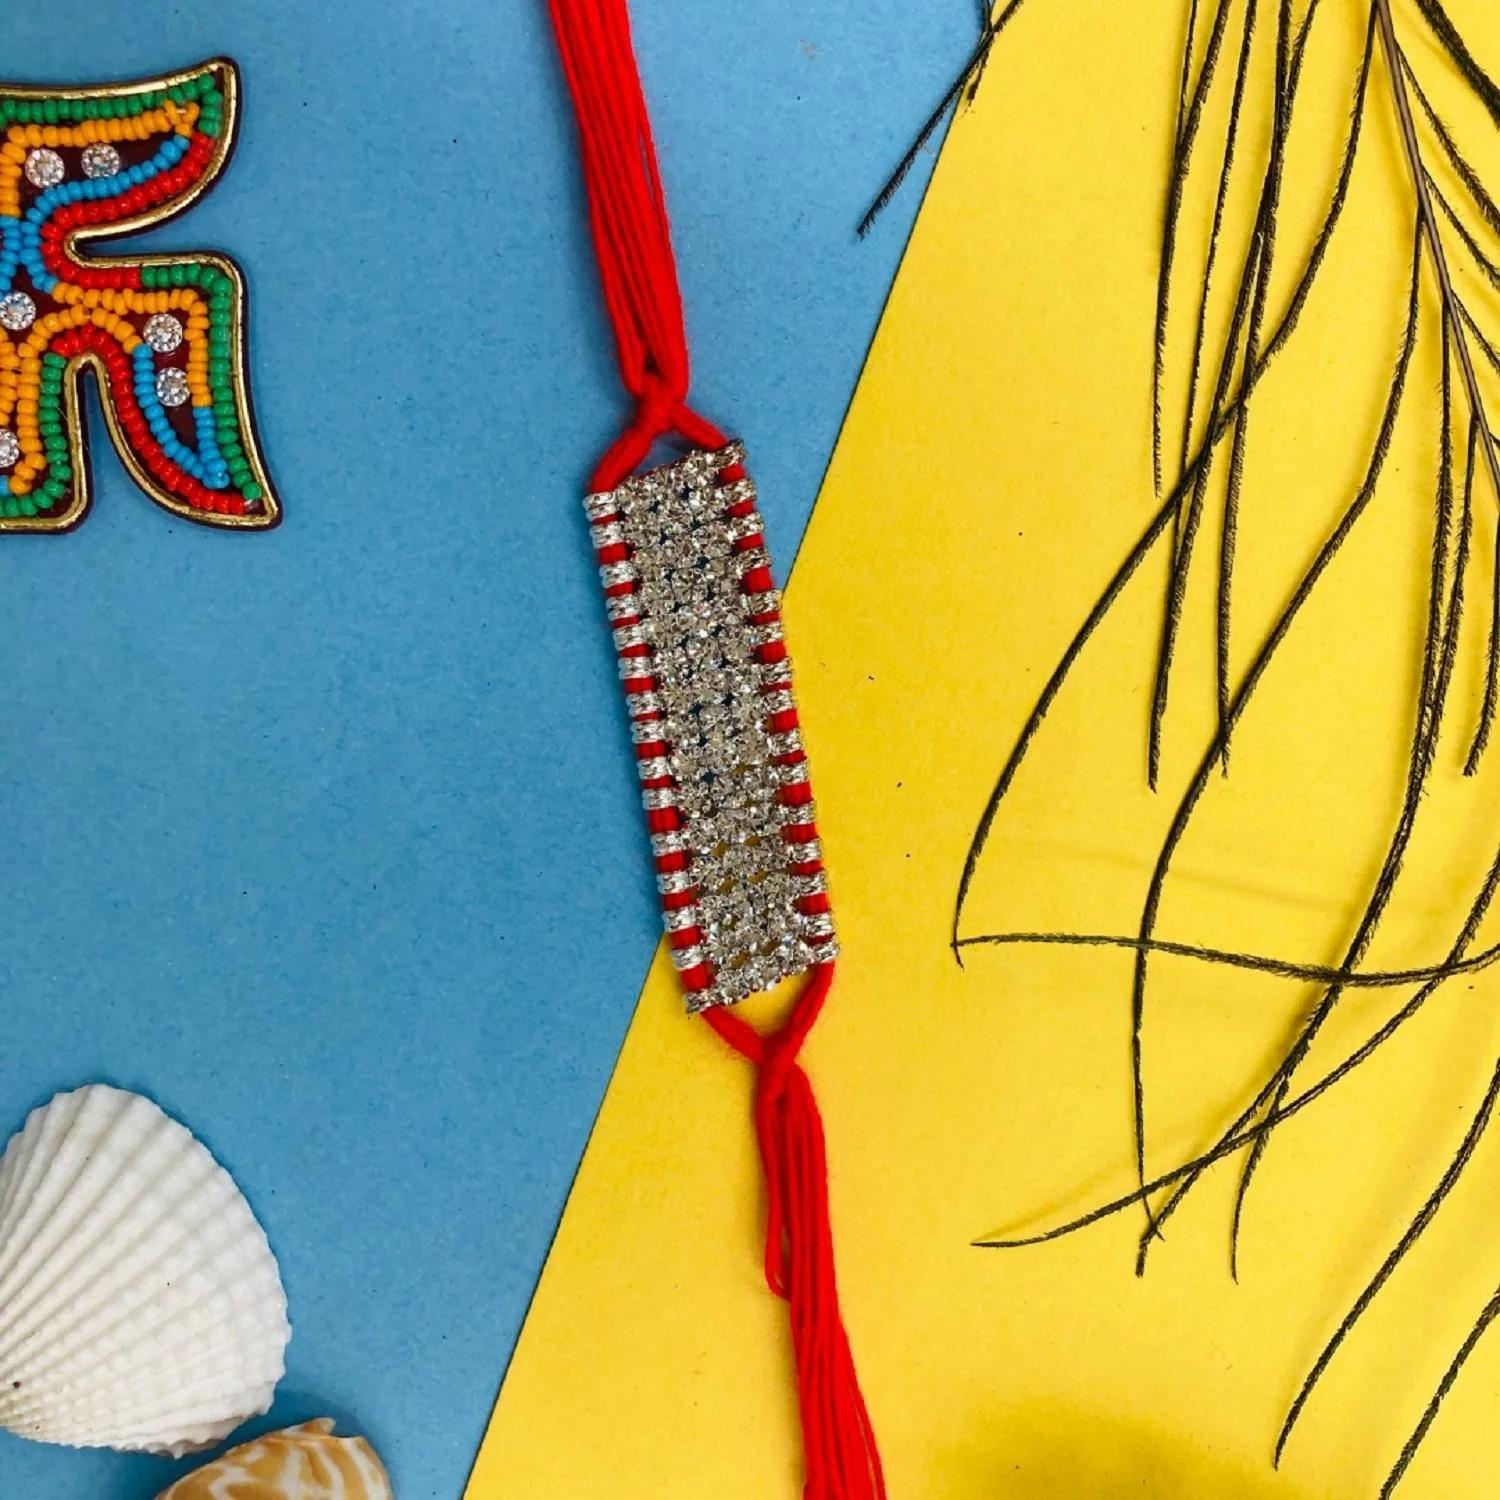
VIBRANCE Traditional Stone Rakhi for Raksha Bandhan.
Type: Rakhis
Brand: VIBRANCE
Price: Rs. 249
 Raksha Bhandan is a celebration of the bond between a brother and sister. We specialize in creating unique rakhi designs for every brother and sister. Our rakhi collection ranges from traditional to modern designs, all of which are handcrafted with love and care. We strive to make each Raksha Bhandan special for our customers by providing the perfect rakhi for their loved ones. With our wide range of designs and styles, you can find the perfect rakhi for your brother or sister. Shop with us today to make your Raksha Bhandan magical. The design of the delivered product or parts of it may vary slightly from what is shown in the image. 
Features: Hand crafted pearl and crystal studded rakhi Multicolor Rakhi,Special Multi colour Designer Rakhi for Brother / Bhabhi / Kids,Includes roli chawal and free greeting card,Rakshabandhan Special Card,Comes with Roli Chawal & Best Wishes Greeting Card in best packaging